Café Tortoni

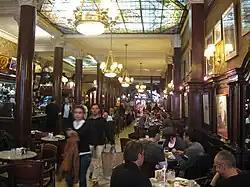
View of the interior.

The area the café currently occupies was previously the location of the "Templo Escocés" ("Scottish Temple"), and the "Tortoni" was located on the corner of Rivadavia and Esmeralda. In 1880 it moved to its present location, but had its entrance on the other side of the block in Rivadavia Street. In 1898 the entrance on Avenida de Mayo was opened, and the facade was redesigned by architect Alejandro Christophersen. At the end of the 19th century, the café was bought by another Frenchman, Celestino Curutchet.